Yaka people

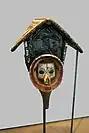
A handheld "nkanda" mask

An important part of the Yaka culture is the ceremony of "nkanda", which is ceremony to present young men after they have undergone circumcision, and have gone through a set of rituals and activities that teaches them to be proper tribal members. Unlike the neighboring cultures who circumcise their children at birth, the Yaka wait to circumcise until they hit puberty. The village elders begin the initiation when they have a good amount of young adolescent boys. After the circumcision, the initiates, now "tundansi", leave the village for anywhere from one to three years to advance their skills and be taught how to be proper men in their society, during which they are shut apart from other villagers, and are forbidden from seeing women.